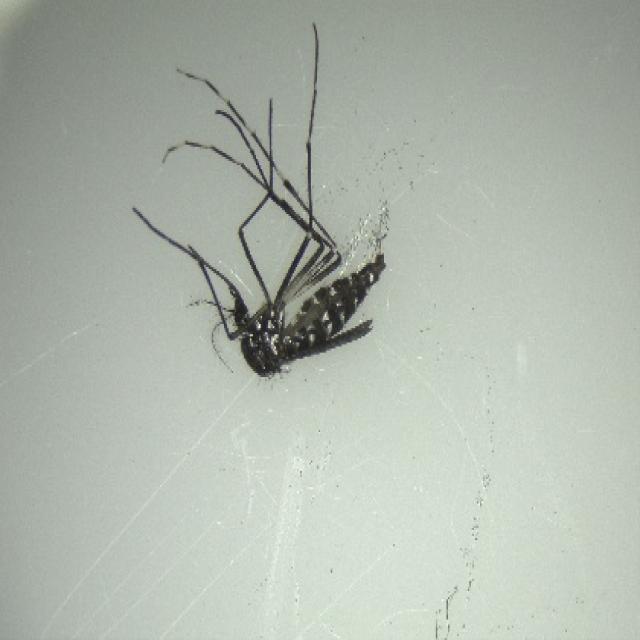
Species: aedes_albopictus